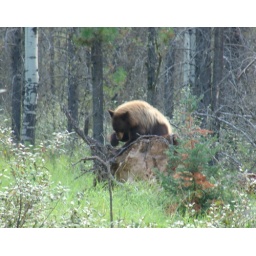
we saw this bear when we were driving up a road near jasper.....so we got some pics..